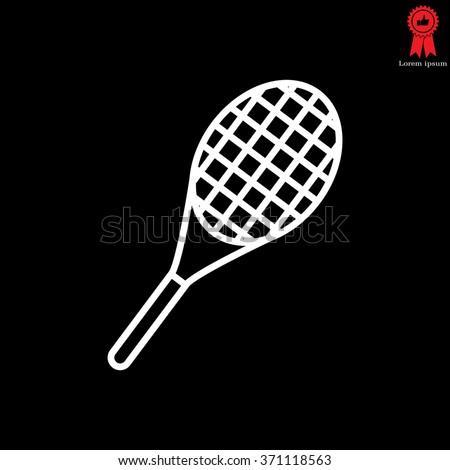
vector silhouette of a tennis racket